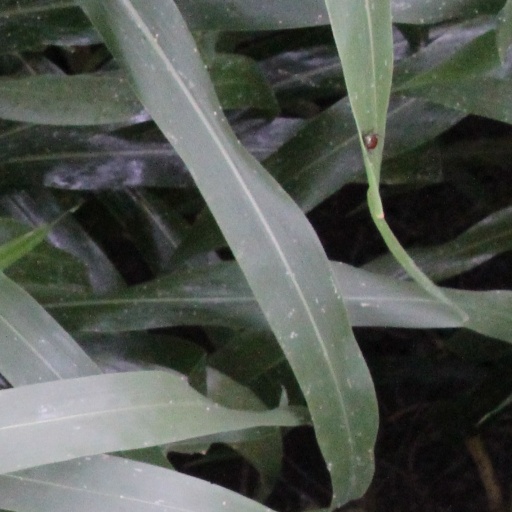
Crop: sorghum